Tiago Djaló

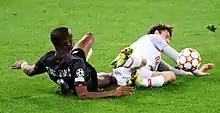
Djaló against Salzburg in 2021

In the 2020–21 season, Djaló contributed 17 games to help his team win the national championship for the first time since 2011. On 1 August, he started as Lille won the Trophée des Champions 1–0 against Paris Saint-Germain at Bloomfield Stadium in Tel Aviv, Israel. He scored his first league goal on 6 November that year, opening an eventual 1–1 home draw with Angers.